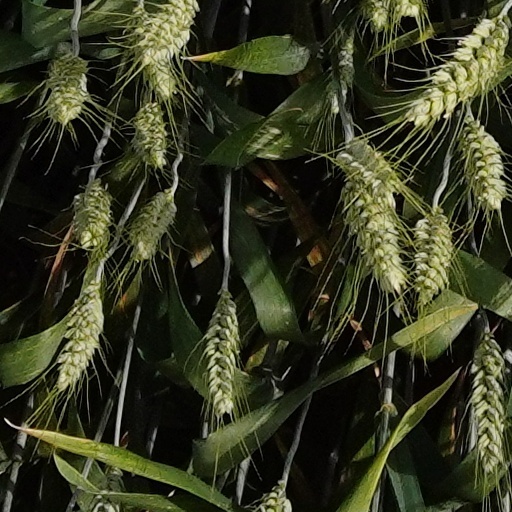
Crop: wheat